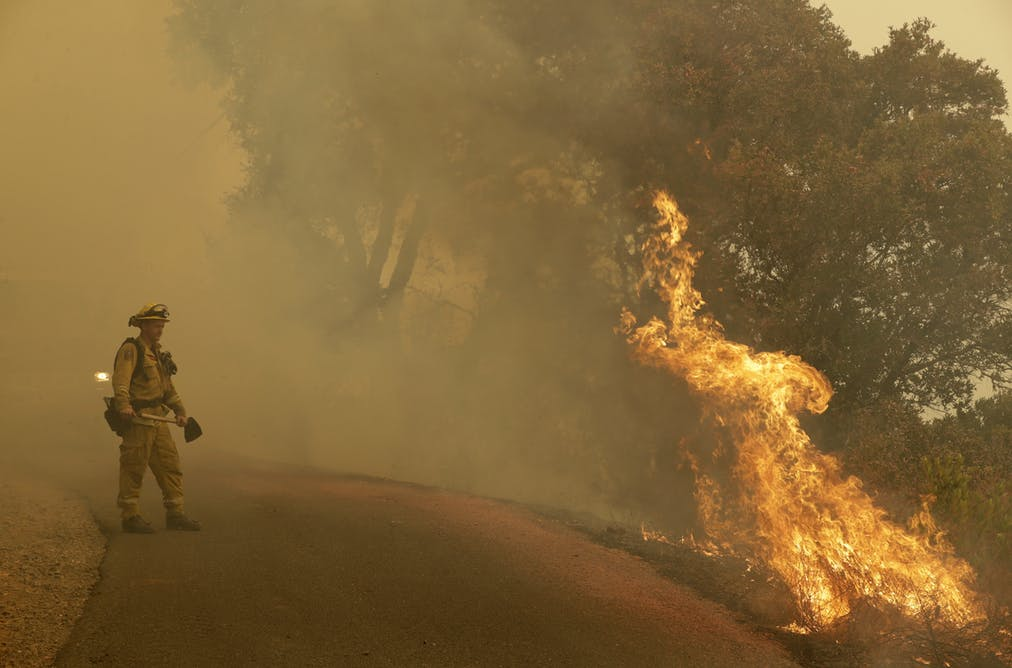
Fire: yes
Smoke: yes